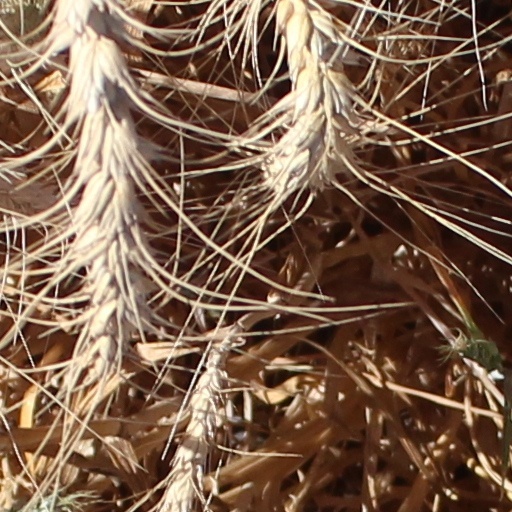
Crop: wheat